Ian M. Easton

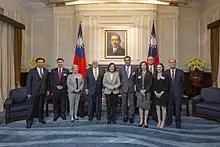
Ian Easton (2nd from left), along with members of delegation from the Project 2049 Institute, visited Office of the President in Taipei, Taiwan on June 12, 2019.

Easton holds a BA in international studies from the University of Illinois Urbana-Champaign and a MA from the International Master's Program in Mainland China Studies (IMCS) of National Chengchi University(NCCU). His thesis was titled "China's Militarization of Space: Motivations and Implications for U.S-Chinese Relations”. He holds a certificate in advanced Mandarin Chinese, having formally studied the language at National Taiwan Normal University(NTNU) in Taipei and Fudan University in Shanghai.